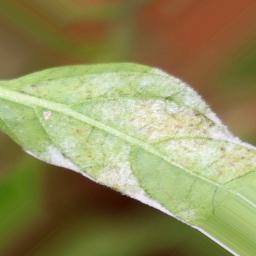
Label: powdery mildew